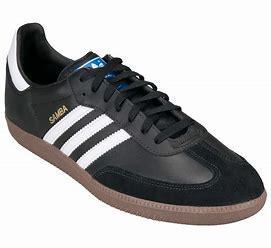
Brand: Adidas
Model: Samba